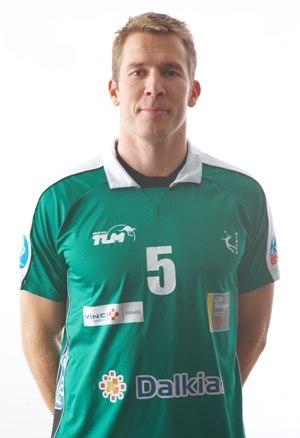
kristian knudsen
Kristian Knudsen est un joueur danois de volley-ball né le 1ᵉʳ août 1979 à Kolding. Il mesure 1,99 m et joue réceptionneur-attaquant. Il totalise 148 sélections en équipe du Danemark.